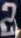
Number: 2